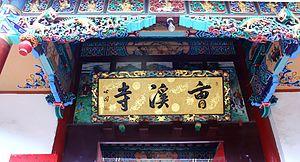
Le temple Caoxi de Anning est un temple situé sur la ville-district de Anning, ville-préfecture de Kunming, capitale de la province du Yunnan, en République populaire de Chine.